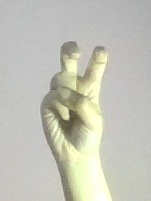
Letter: toot